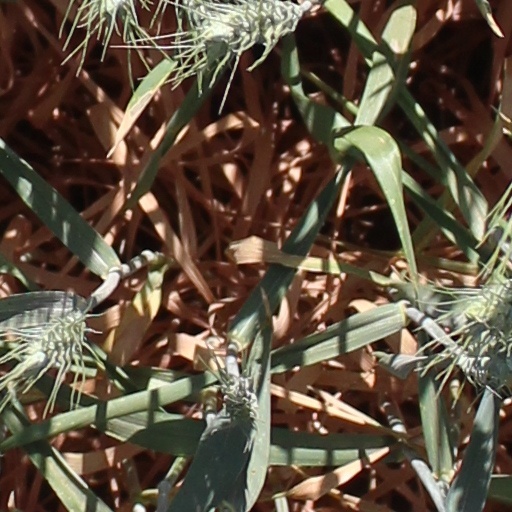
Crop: wheat